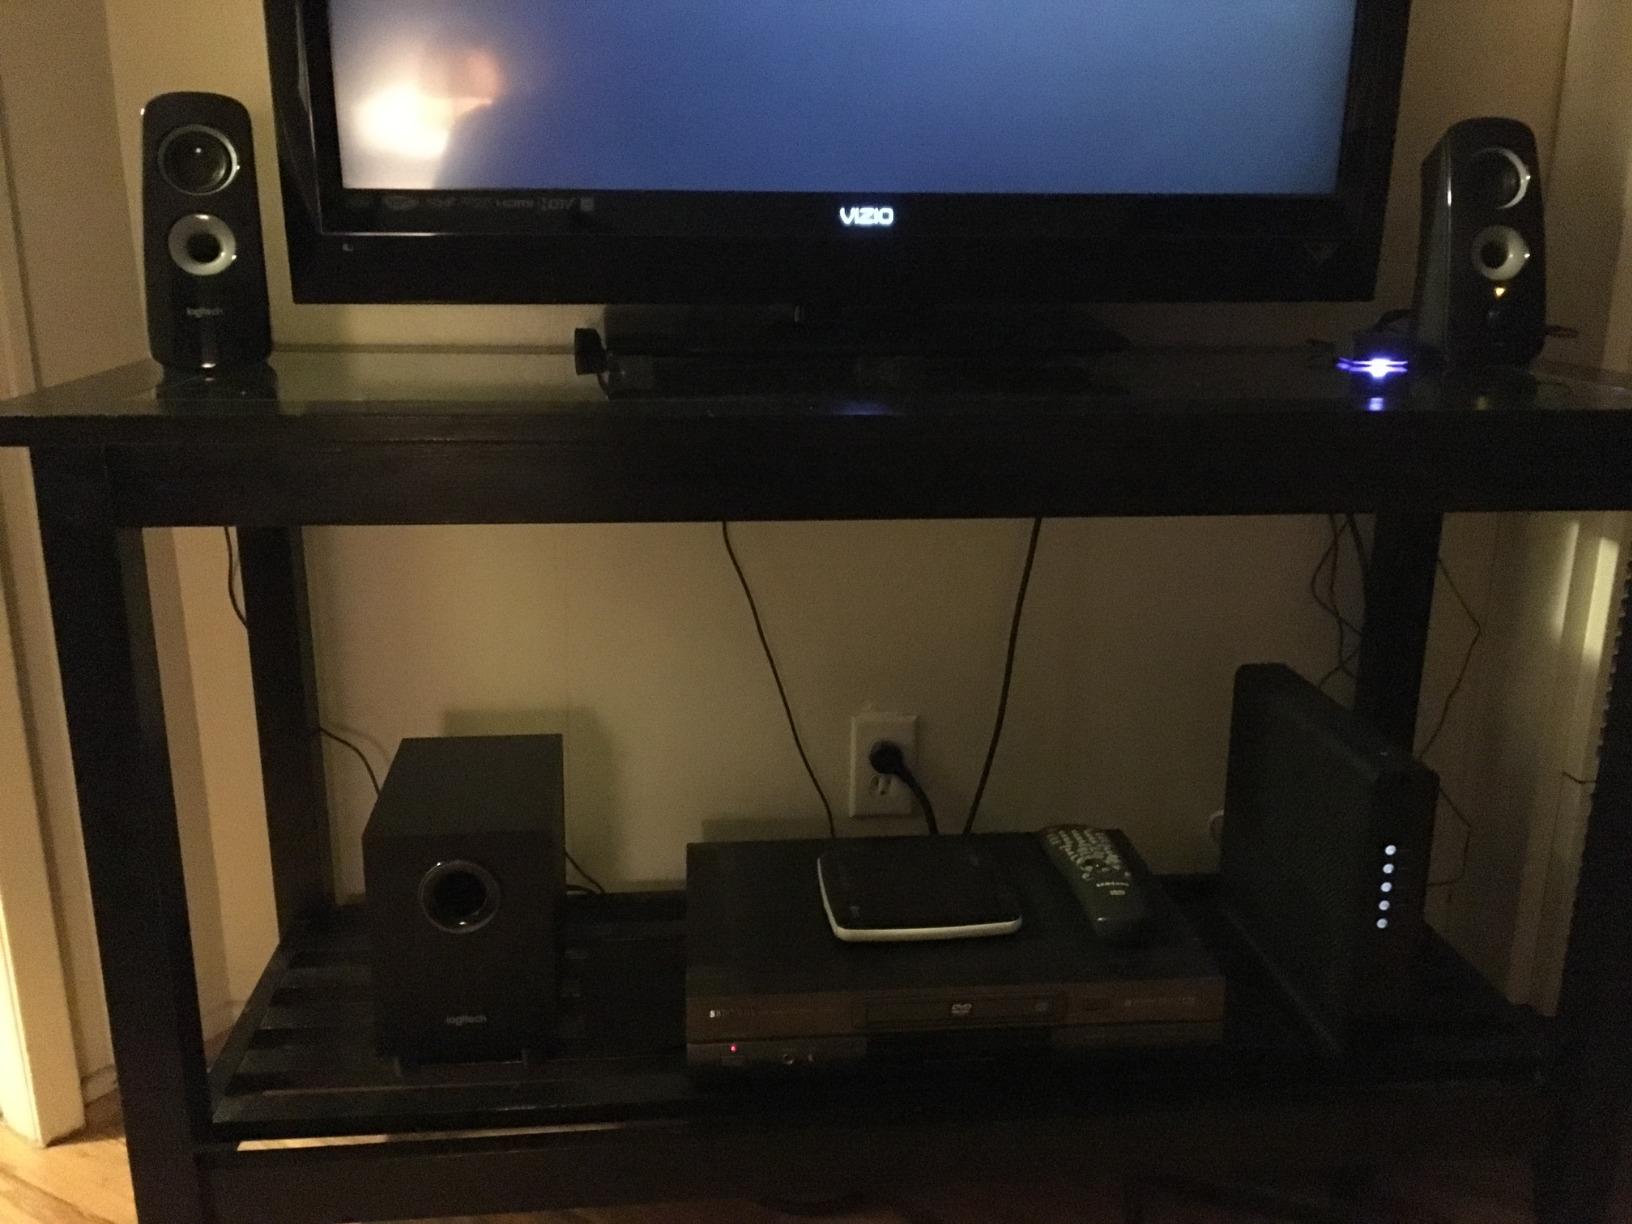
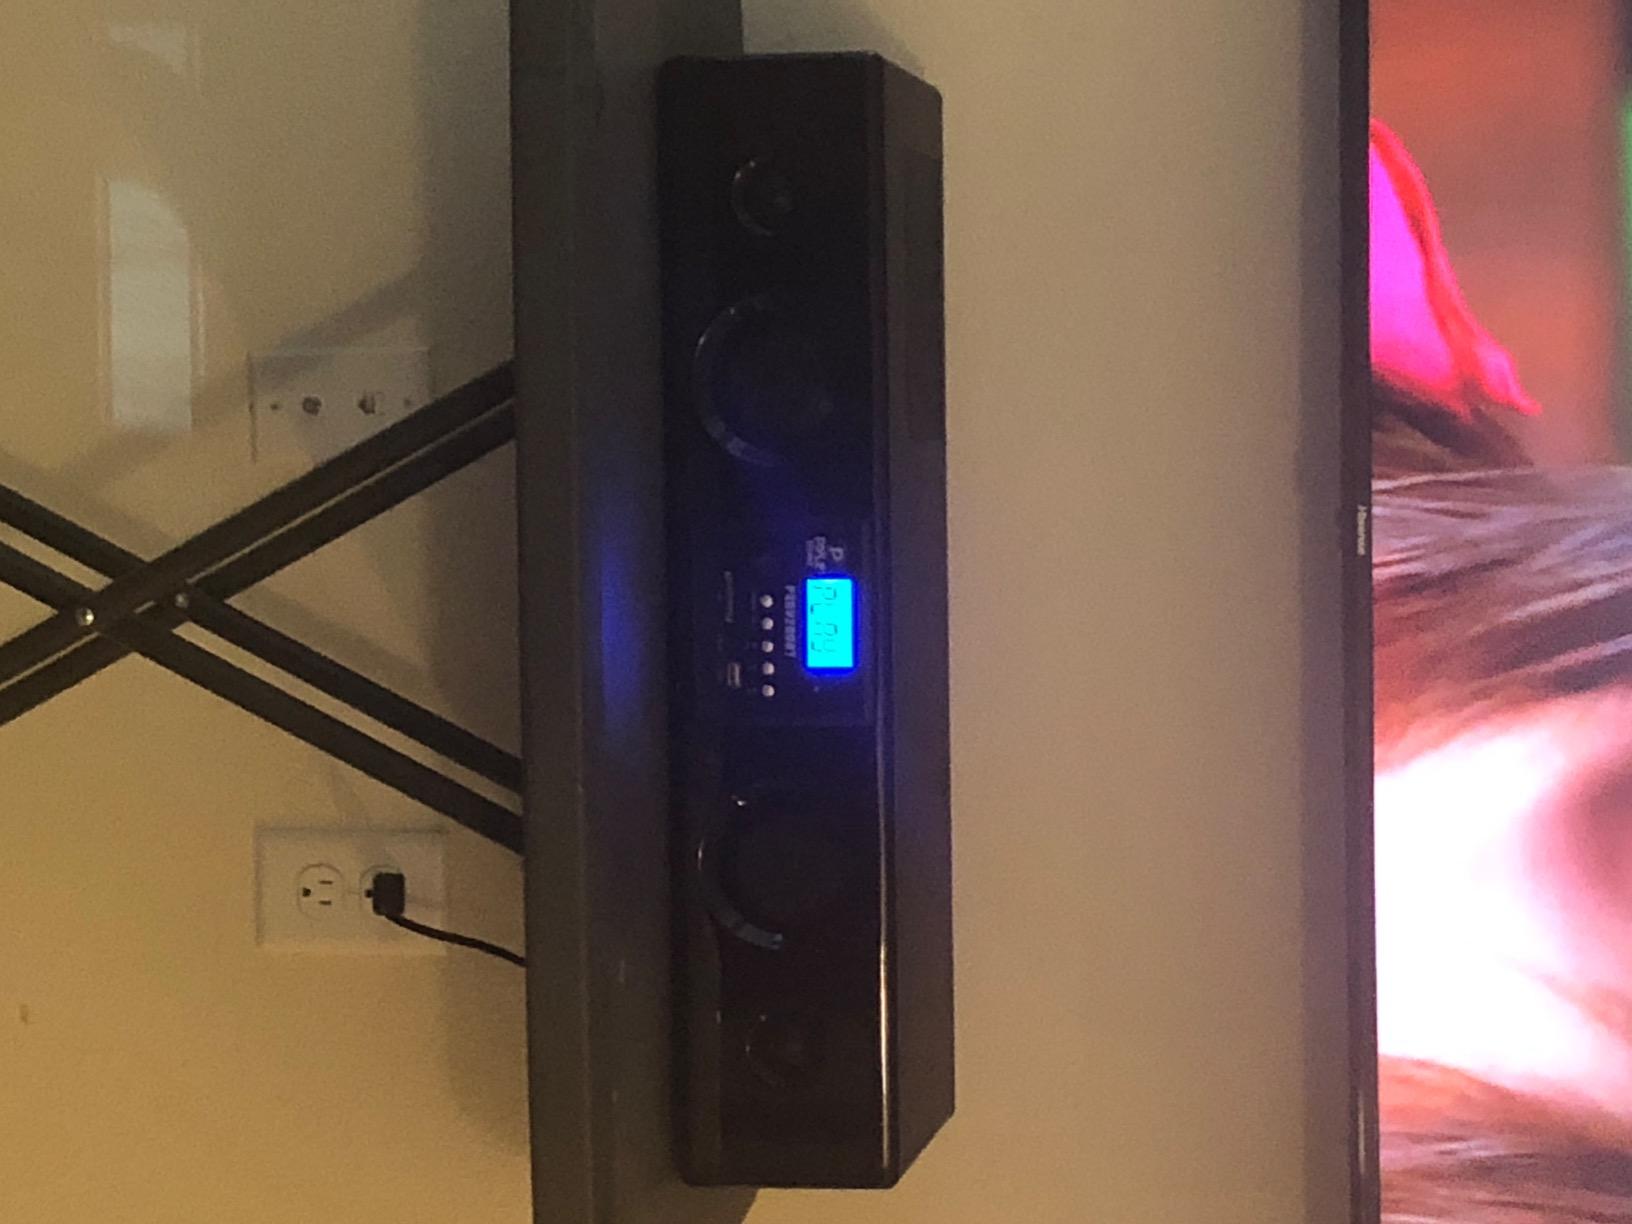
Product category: speaker
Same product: no